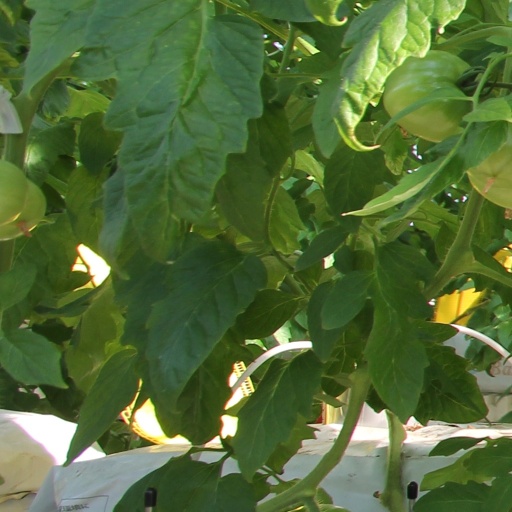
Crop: tomato